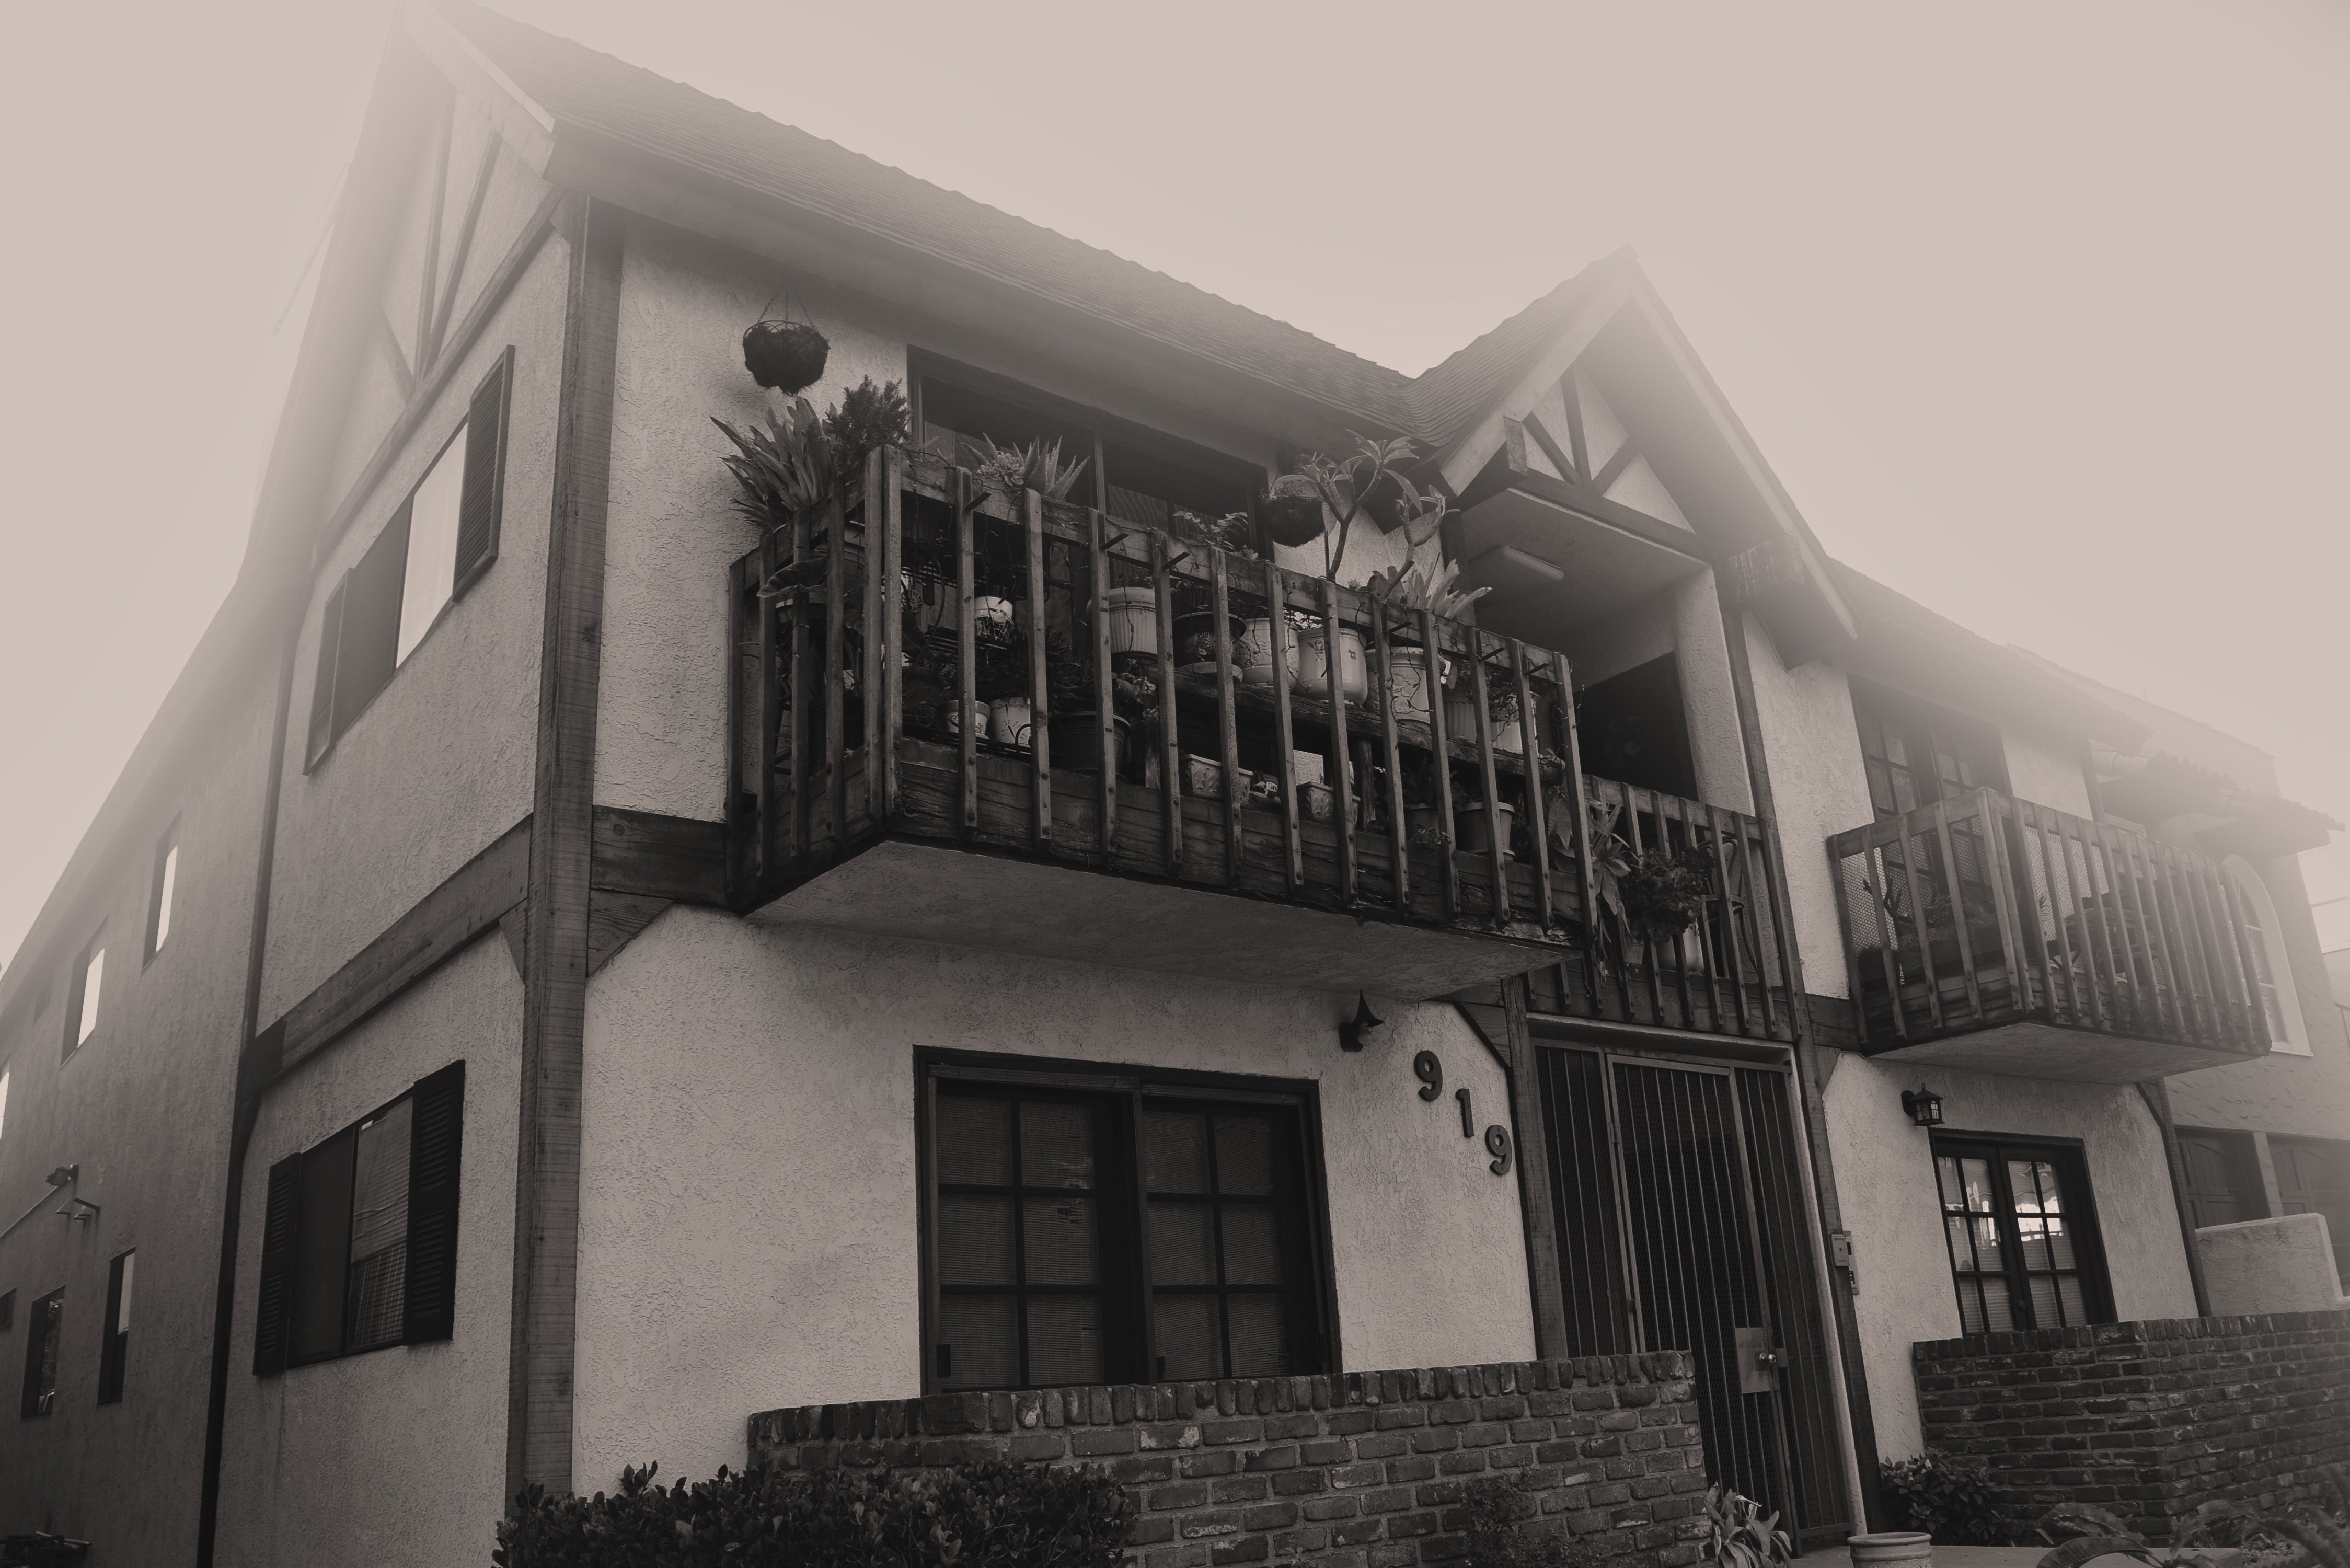
black and white, architecture, white, mansion, house, home, facade, property, monochrome, estate, monochrome photography